Albicetus

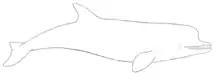
Restoration

The type specimen, USNM 10923, consists of a partial skull (mainly remains of the beak) and isolated tooth fragments. Comparing the occipital condyle length with antorbital notch (slits in the skull right before the snout) width of other primitive sperm whale, the total body length is estimated to be between . The preserved length of the beak is .